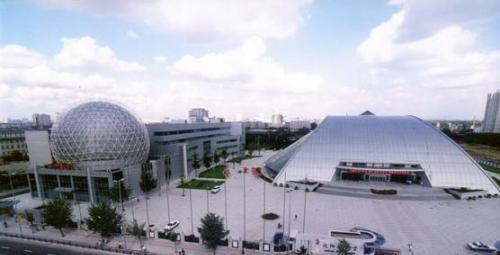
地标名称：沈阳科学宫
所在城市：沈阳市·沈河区